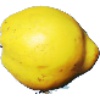
Label: quince